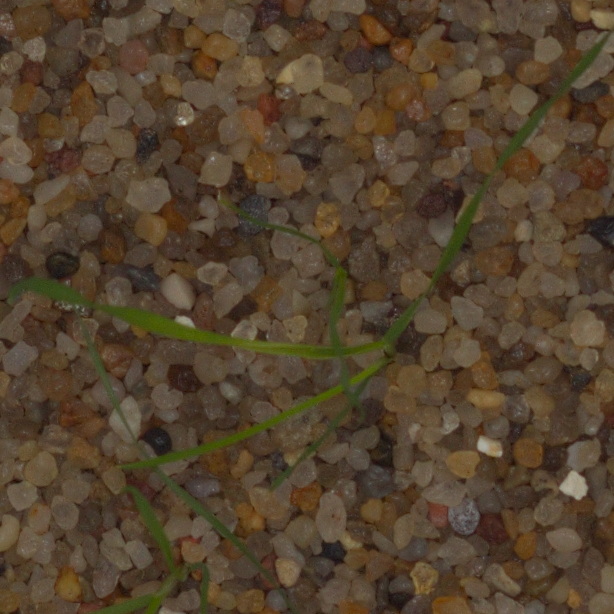
Label: loose_silkybent